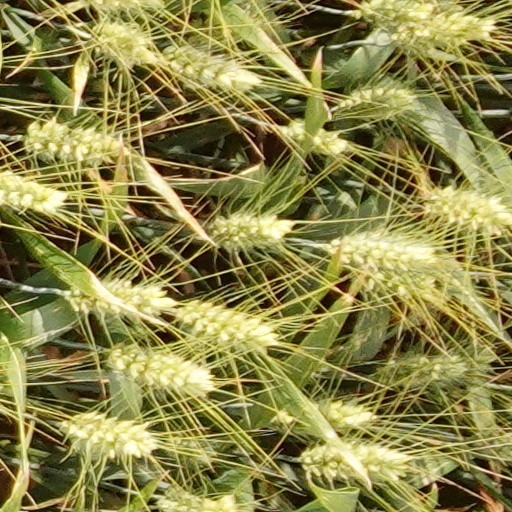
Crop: wheat